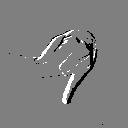
ASL letter: j